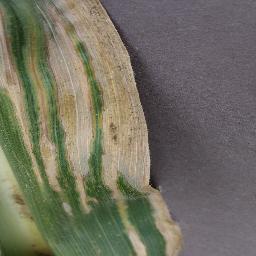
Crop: corn
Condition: (maize)_northern_blight